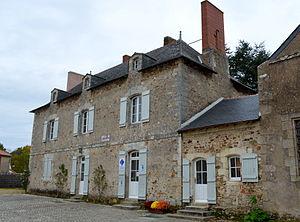
Abbatiale Saint-Philbert de Saint-Philbert-de-Grand-Lieu (Loire-Atlantique)
L'abbaye Saint-Philibert de Saint-Philbert-de-Grand-Lieu est une abbaye fondée au IXᵉ siècle par des moines bénédictins et située à Saint-Philbert-de-Grand-Lieu en France. Il ne subsiste que l'église abbatiale et quelques bâtiments autour.